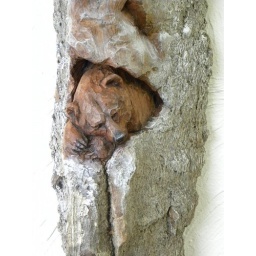
Close up of sleeping bear in Mountain Man carving.